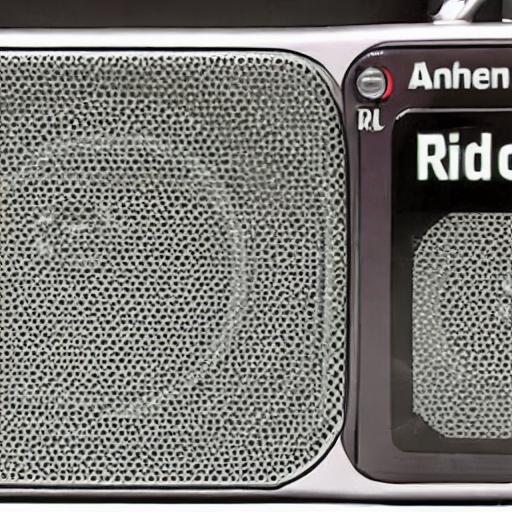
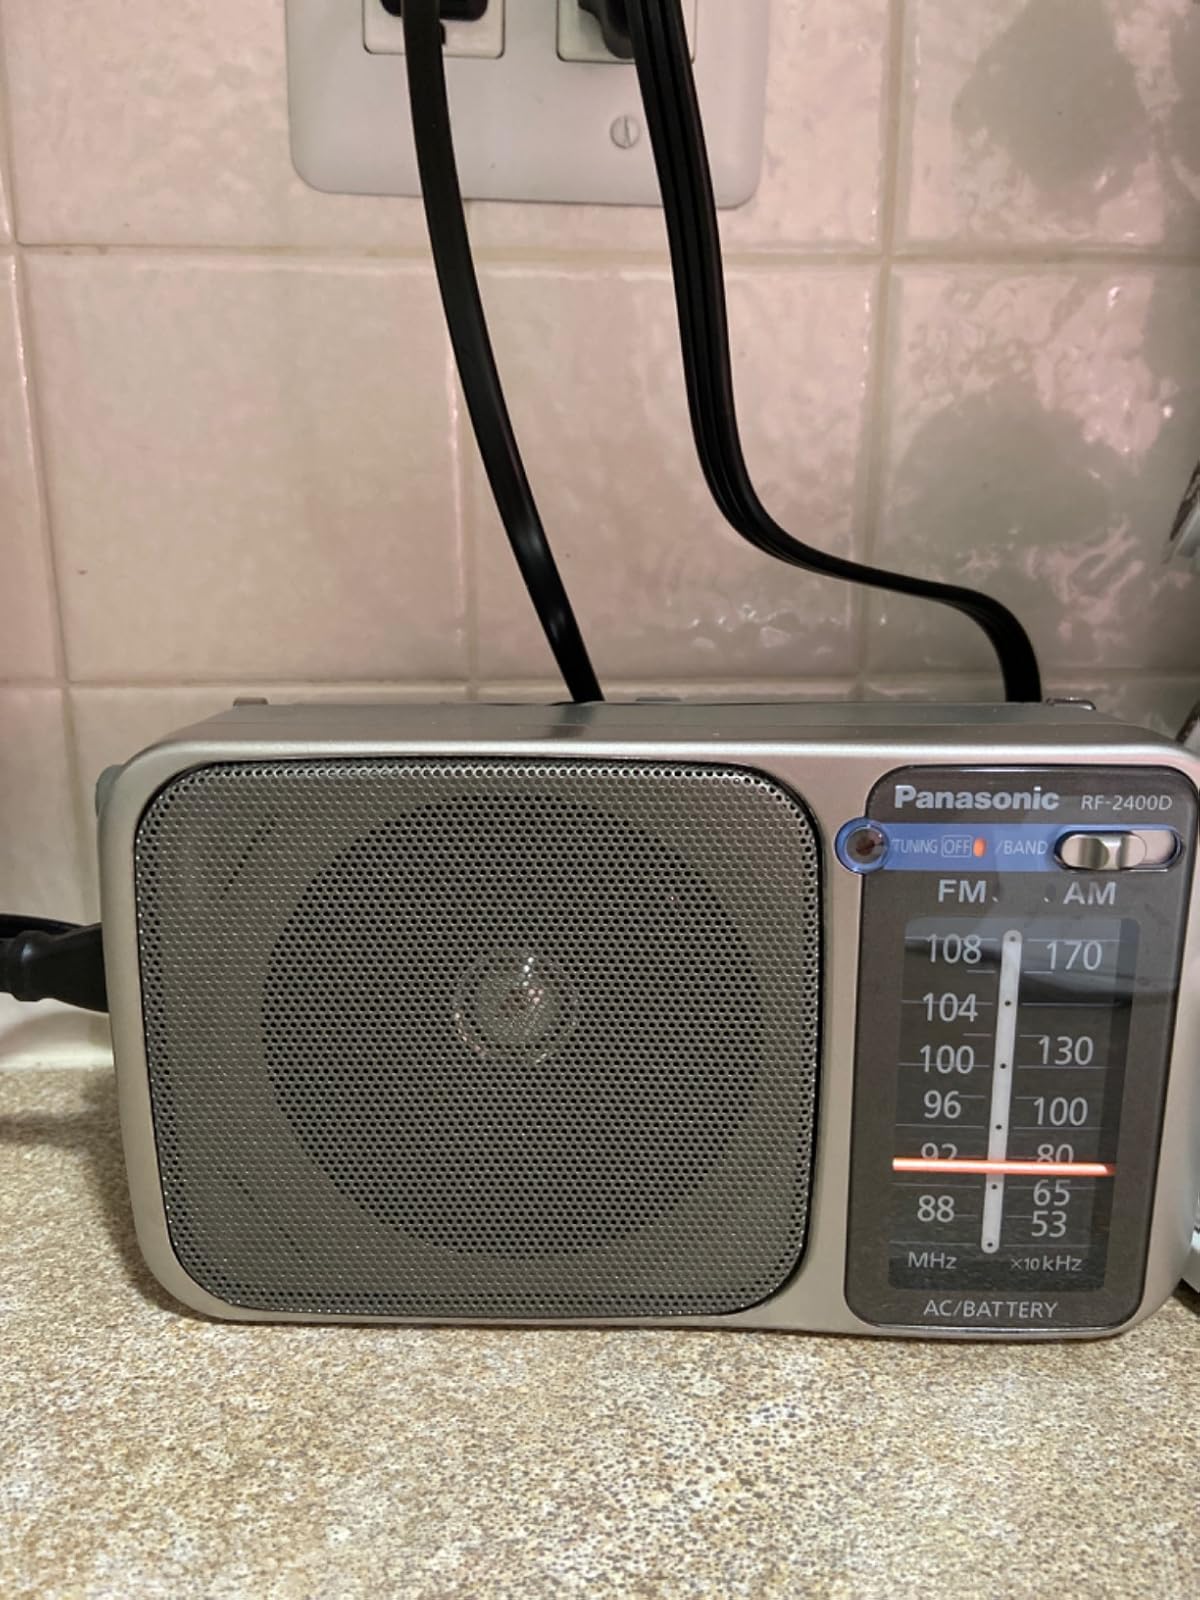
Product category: radio
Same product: no